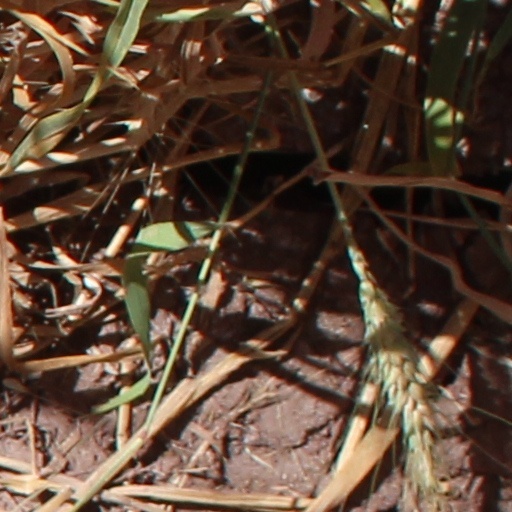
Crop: wheat